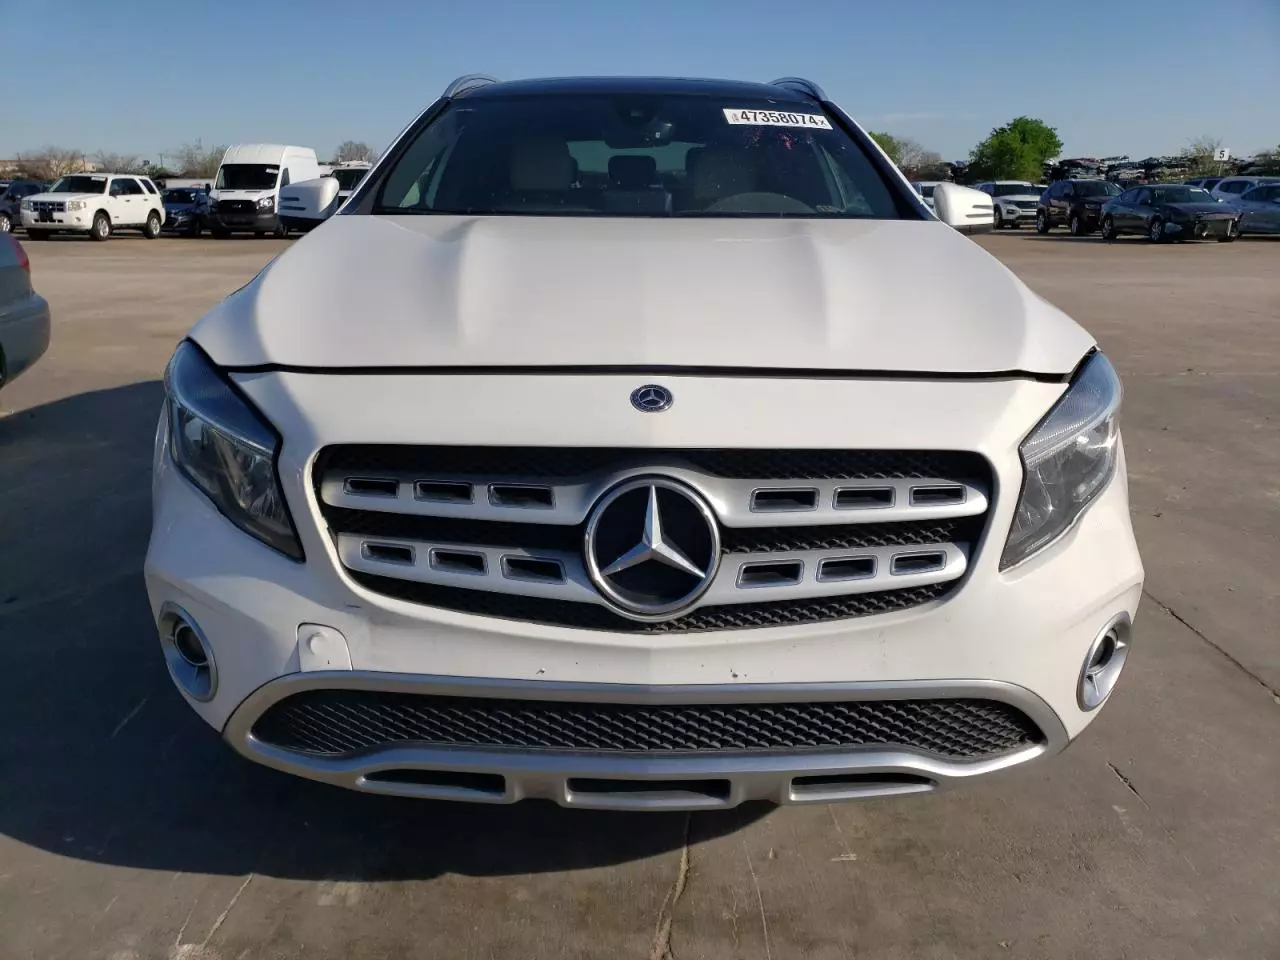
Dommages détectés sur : capot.
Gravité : mineur